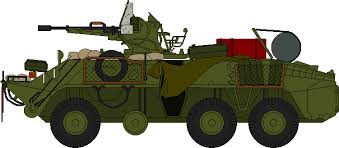
Label: BTR-70